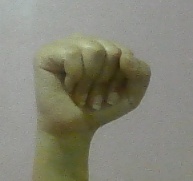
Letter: saad